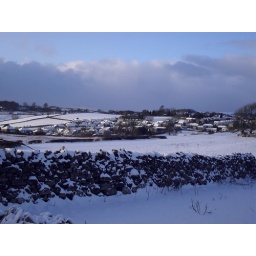
2009 from a farmersfeel looking over a dry stone wall at the sleepy and cold Village of Allithwaite